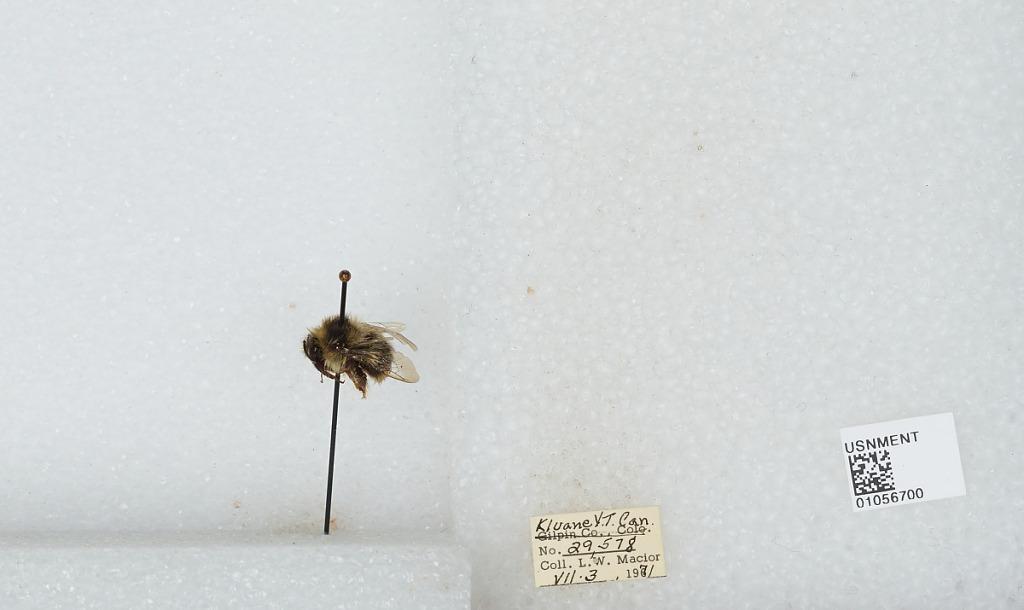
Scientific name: Bombus bifarius nearcticus
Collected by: L. Macior
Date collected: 1971-7-3
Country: Canada
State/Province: Yukon Territory
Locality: Kluane
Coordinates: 60.75, -139.5